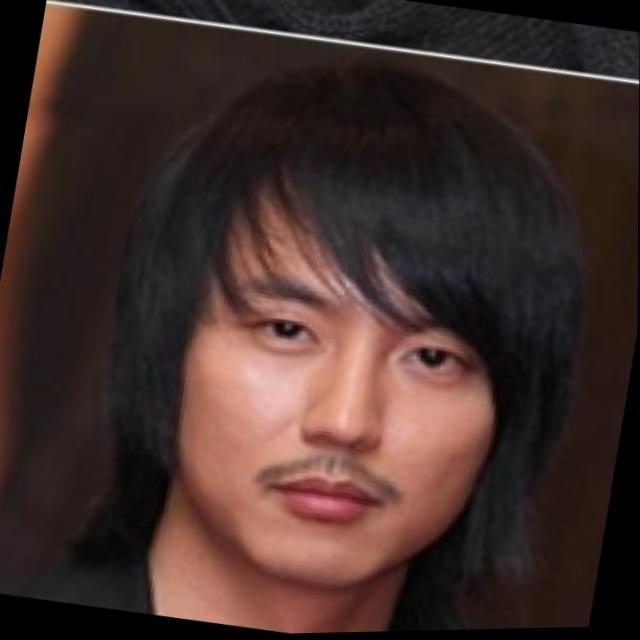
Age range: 21-44